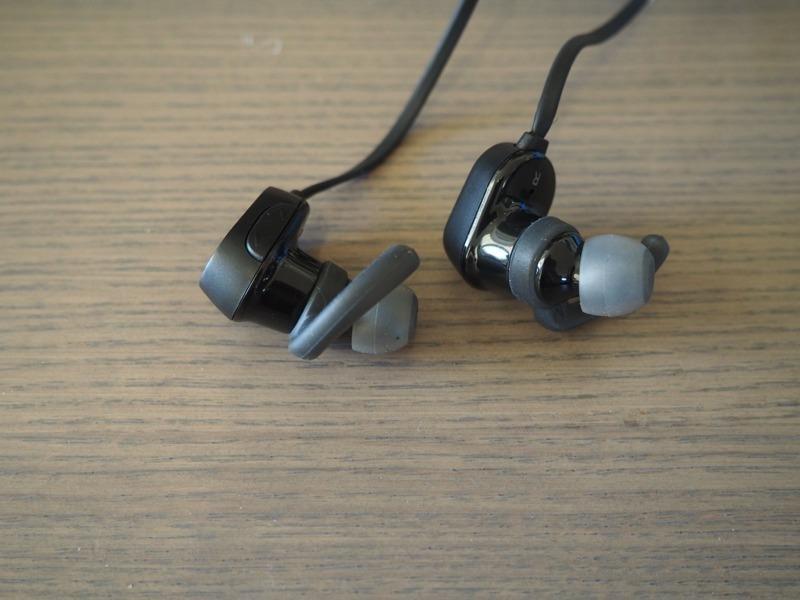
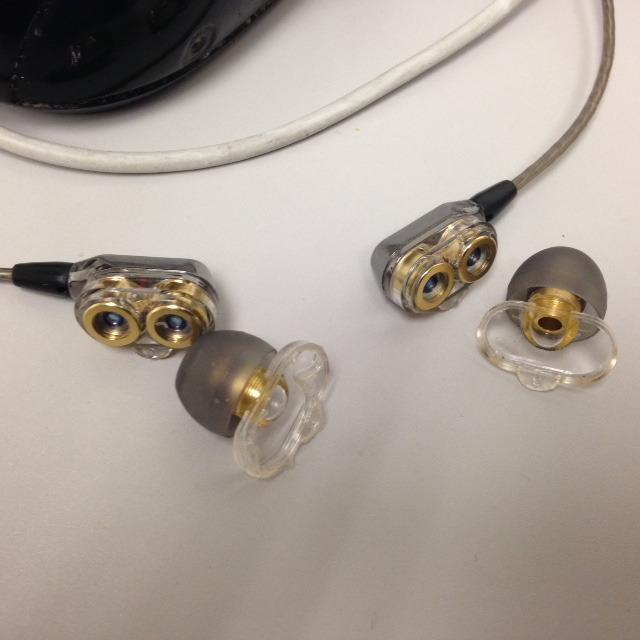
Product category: headphones
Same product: no